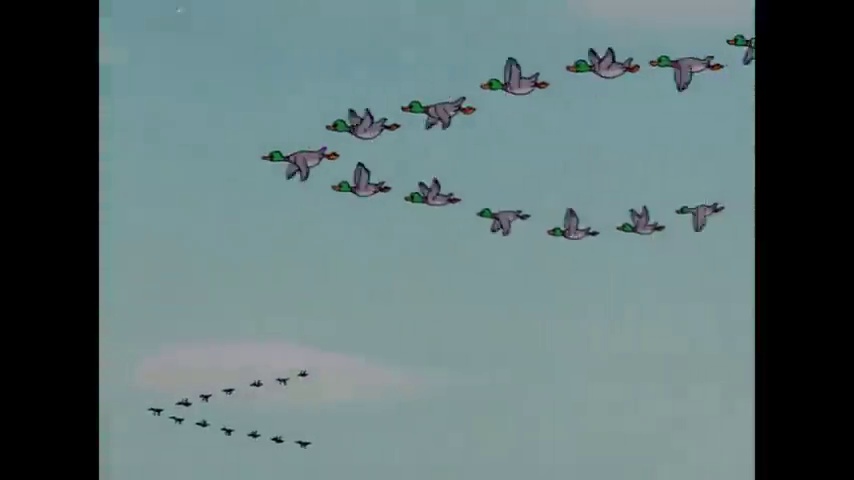
Portrait style: Cartoon Portrait